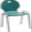
Label: chair